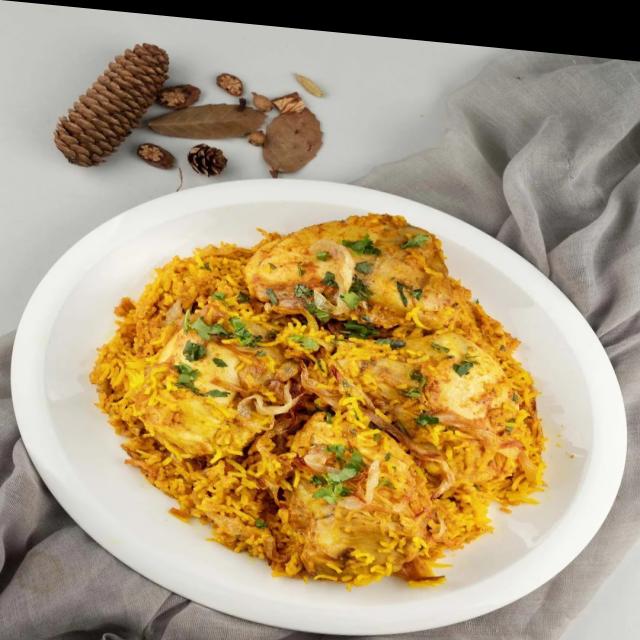
Dish: biryani